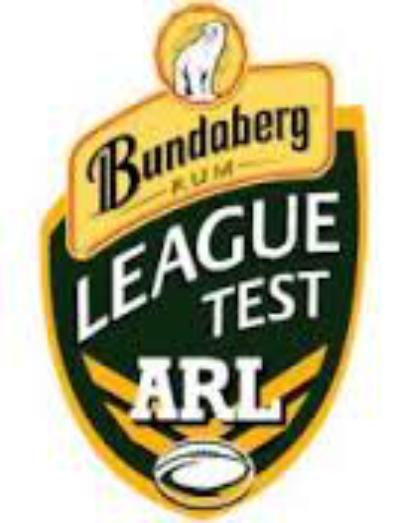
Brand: Bundaberg
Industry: Food